Hashemite University

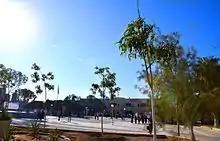
Deanship of Students' Affairs

The deanship was established in 1995-1996. It is mainly linked with students and the local community. It aims to develop students physically, mentally, socially and physiologically through fostering their personal characteristics in order to be the future leaders and be capable of bearing any responsibilities. The deanship aims at enhancing a sense of belonging and loyalty to the country (Jordan), to spread out the sense of group work, unity and sharing. In addition it strengthens national unity. The deanship is divided into seven departments.